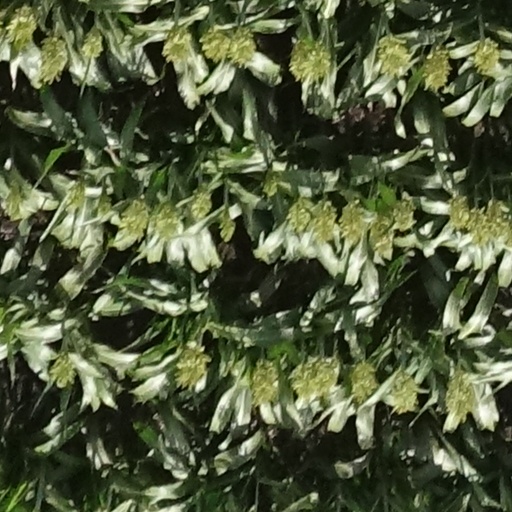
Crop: sorghum